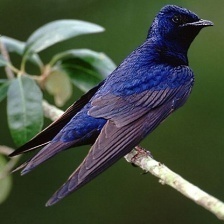
Species: PURPLE MARTIN
Scientific name: PROGNE SUBIS